Miss Georgia Teen USA

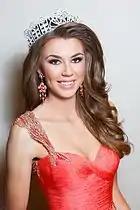
Mary Calkins, Miss Georgia Teen USA 2015

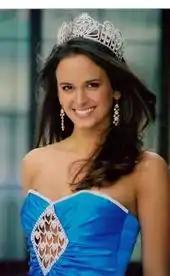
Jena Sims, Miss Georgia Teen USA 2007

The Miss Georgia Teen USA competition is the pageant that selects the representative for the state of Georgia in the Miss Teen USA pageant. This pageant is directed Greenwood Productions under the ownership of Miss Tennessee USA 1989 Kim Greenwood. The pageant is hosted in McDonough, Georgia.